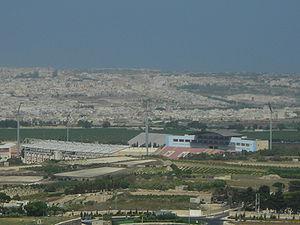
Le Ta'Qali Stadium est le stade national de la république de Malte, situé dans la commune de Ħ'Attard.